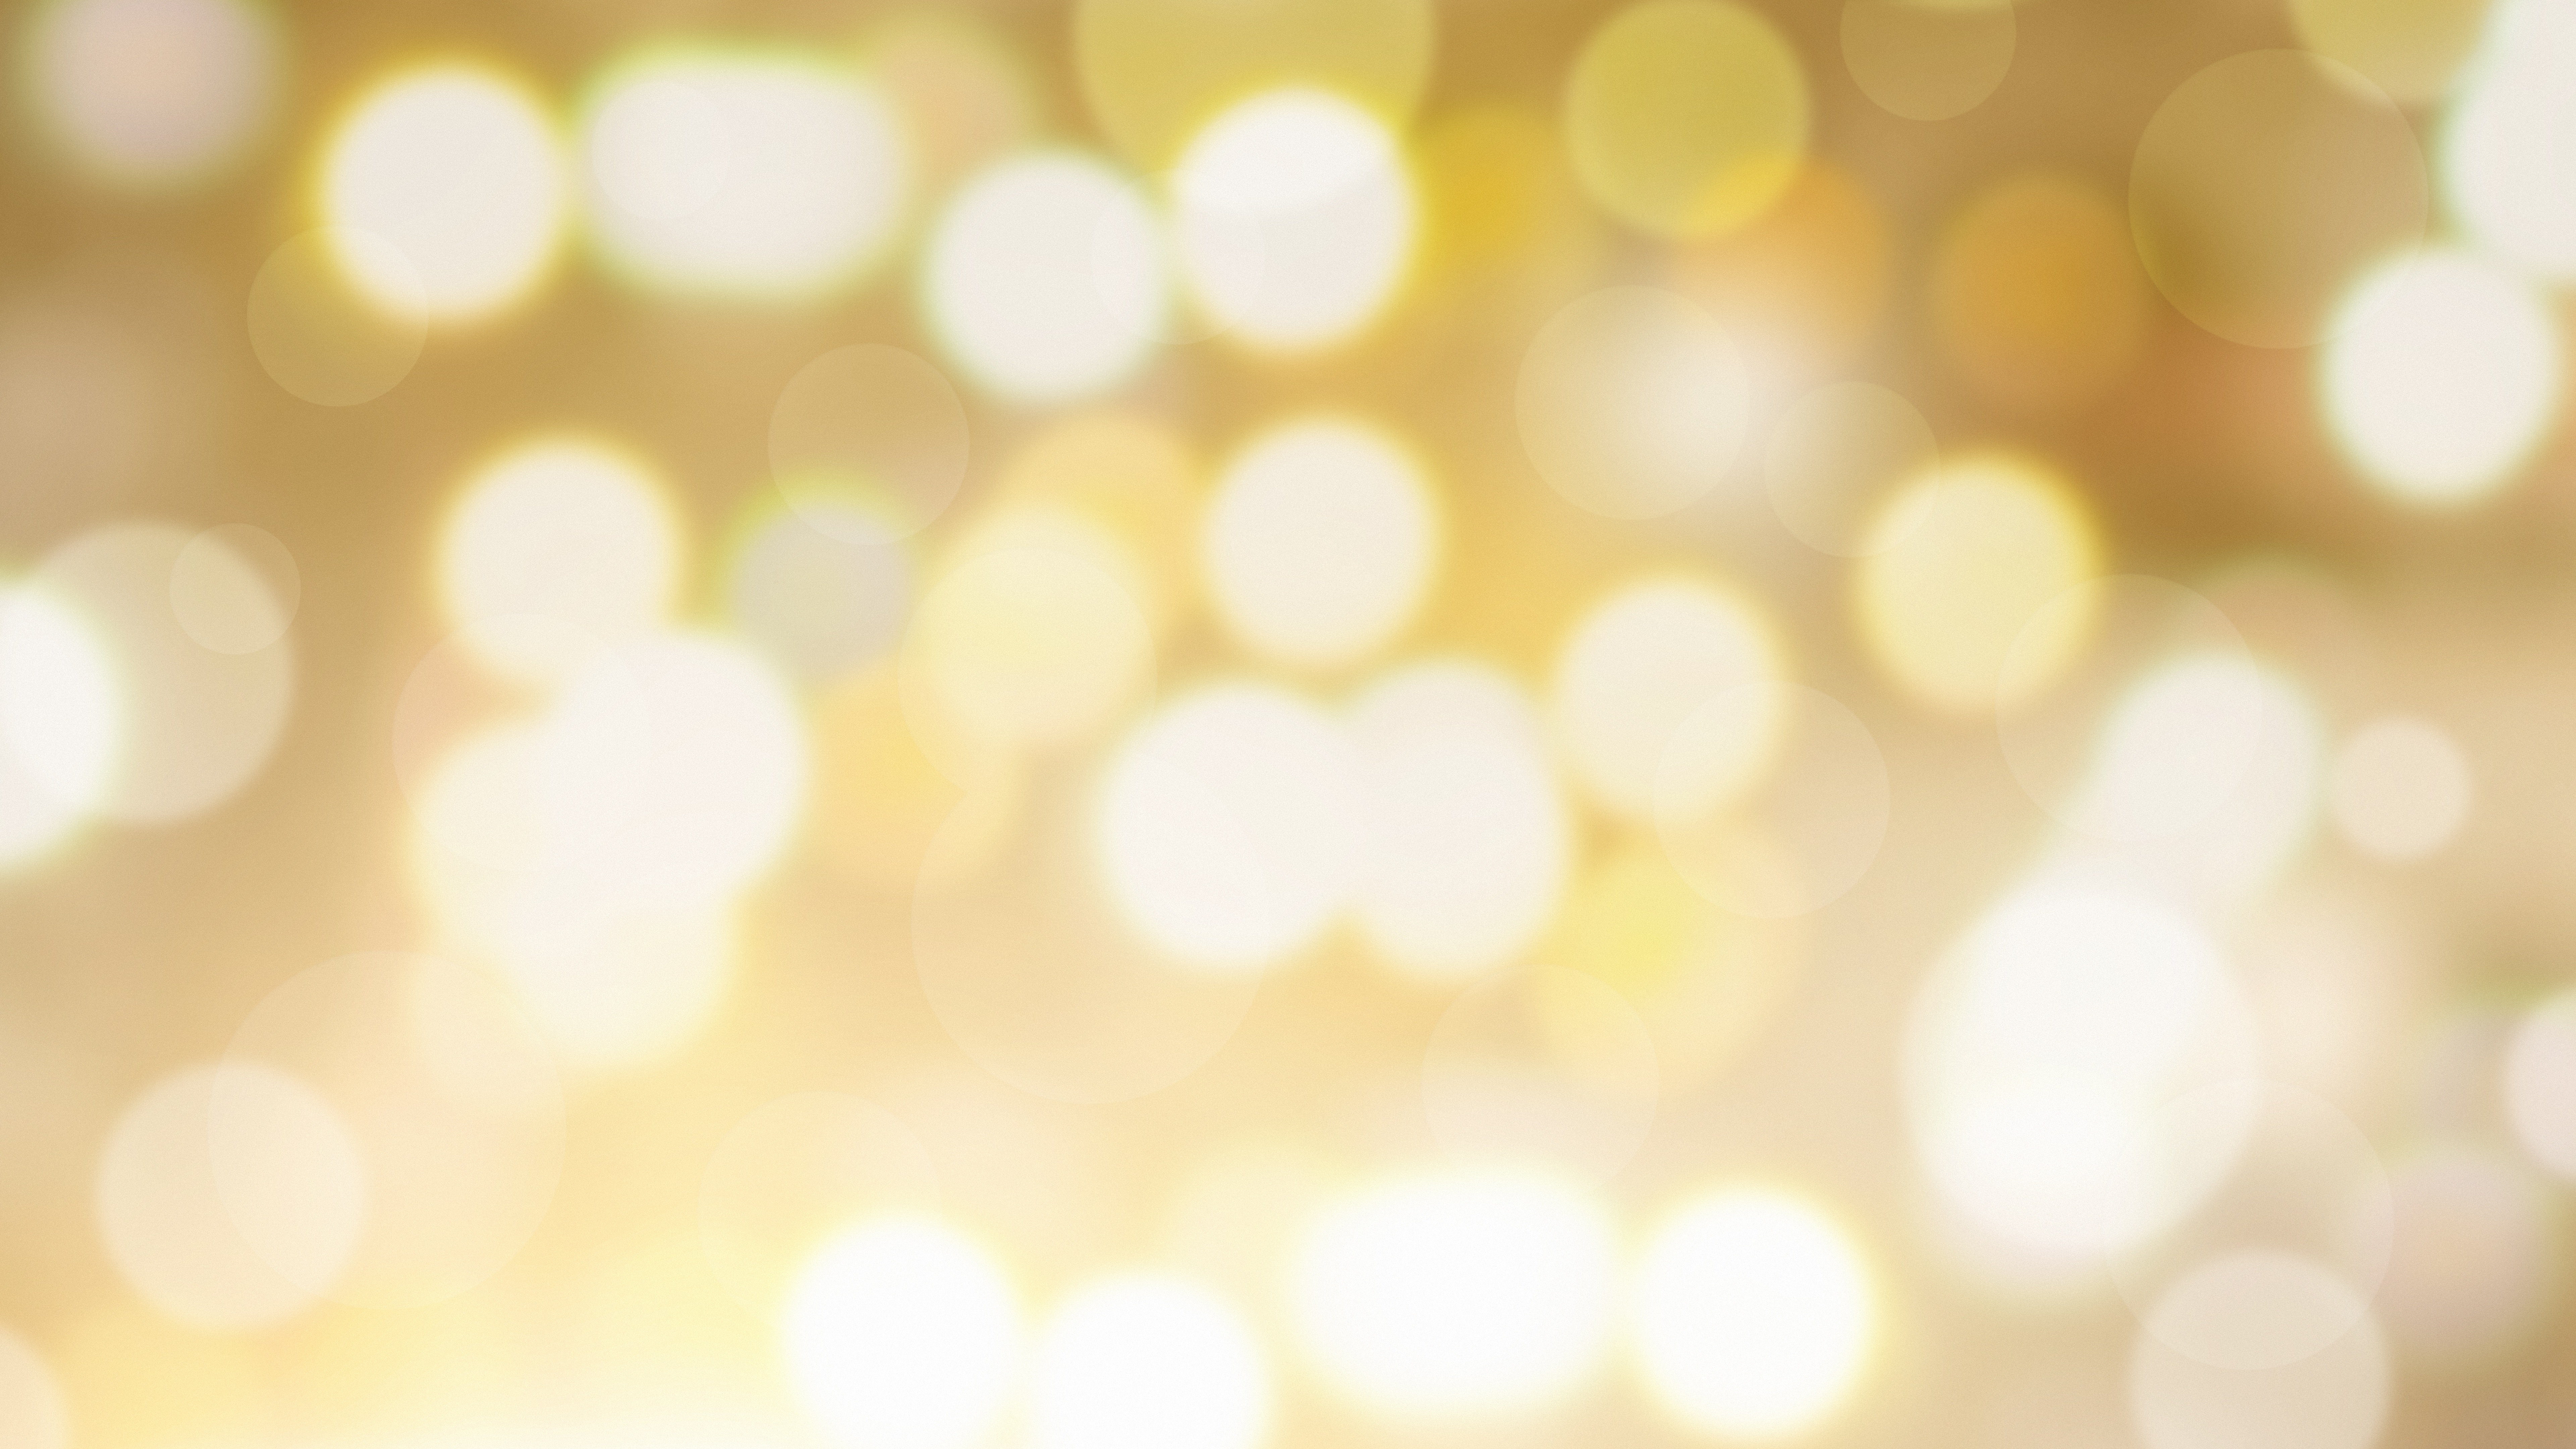
light, bokeh, abstract, white, sunlight, texture, petal, ceiling, pattern, line, green, golden, color, lamp, yellow, lighting, circle, background, gold, design, bright, wallpaper, shape, macro photography